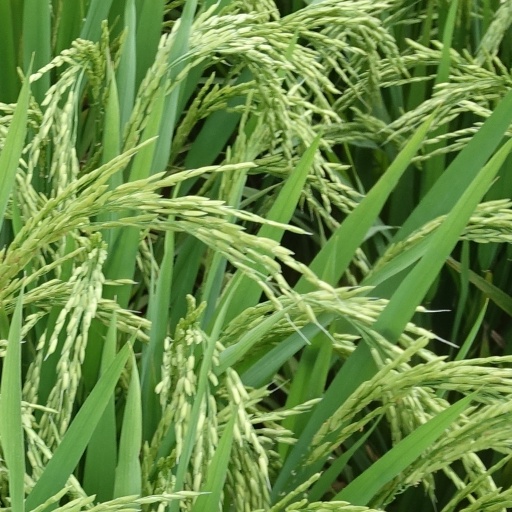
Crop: rice